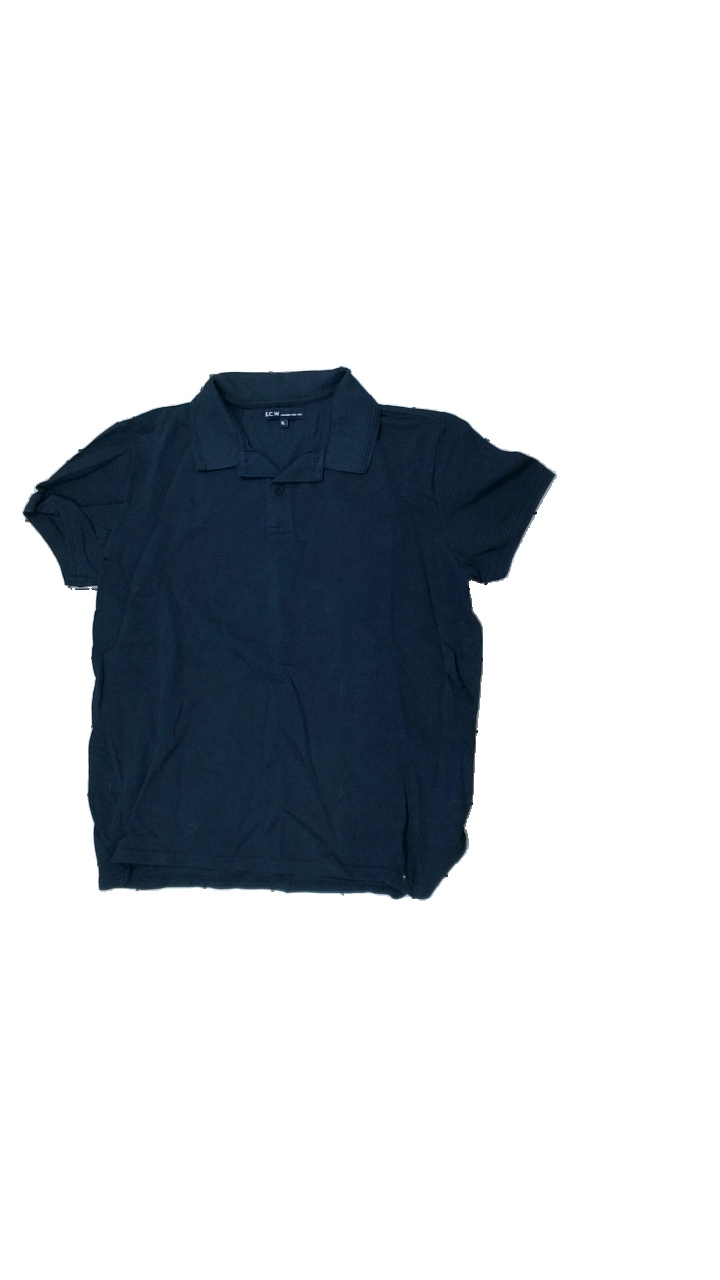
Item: Shirt (Men)
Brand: S.c.w
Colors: Blue
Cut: Regular, C-collar, Cropped
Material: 100% cotton
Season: All
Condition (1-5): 3
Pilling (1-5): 4
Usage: Reuse
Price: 50-100